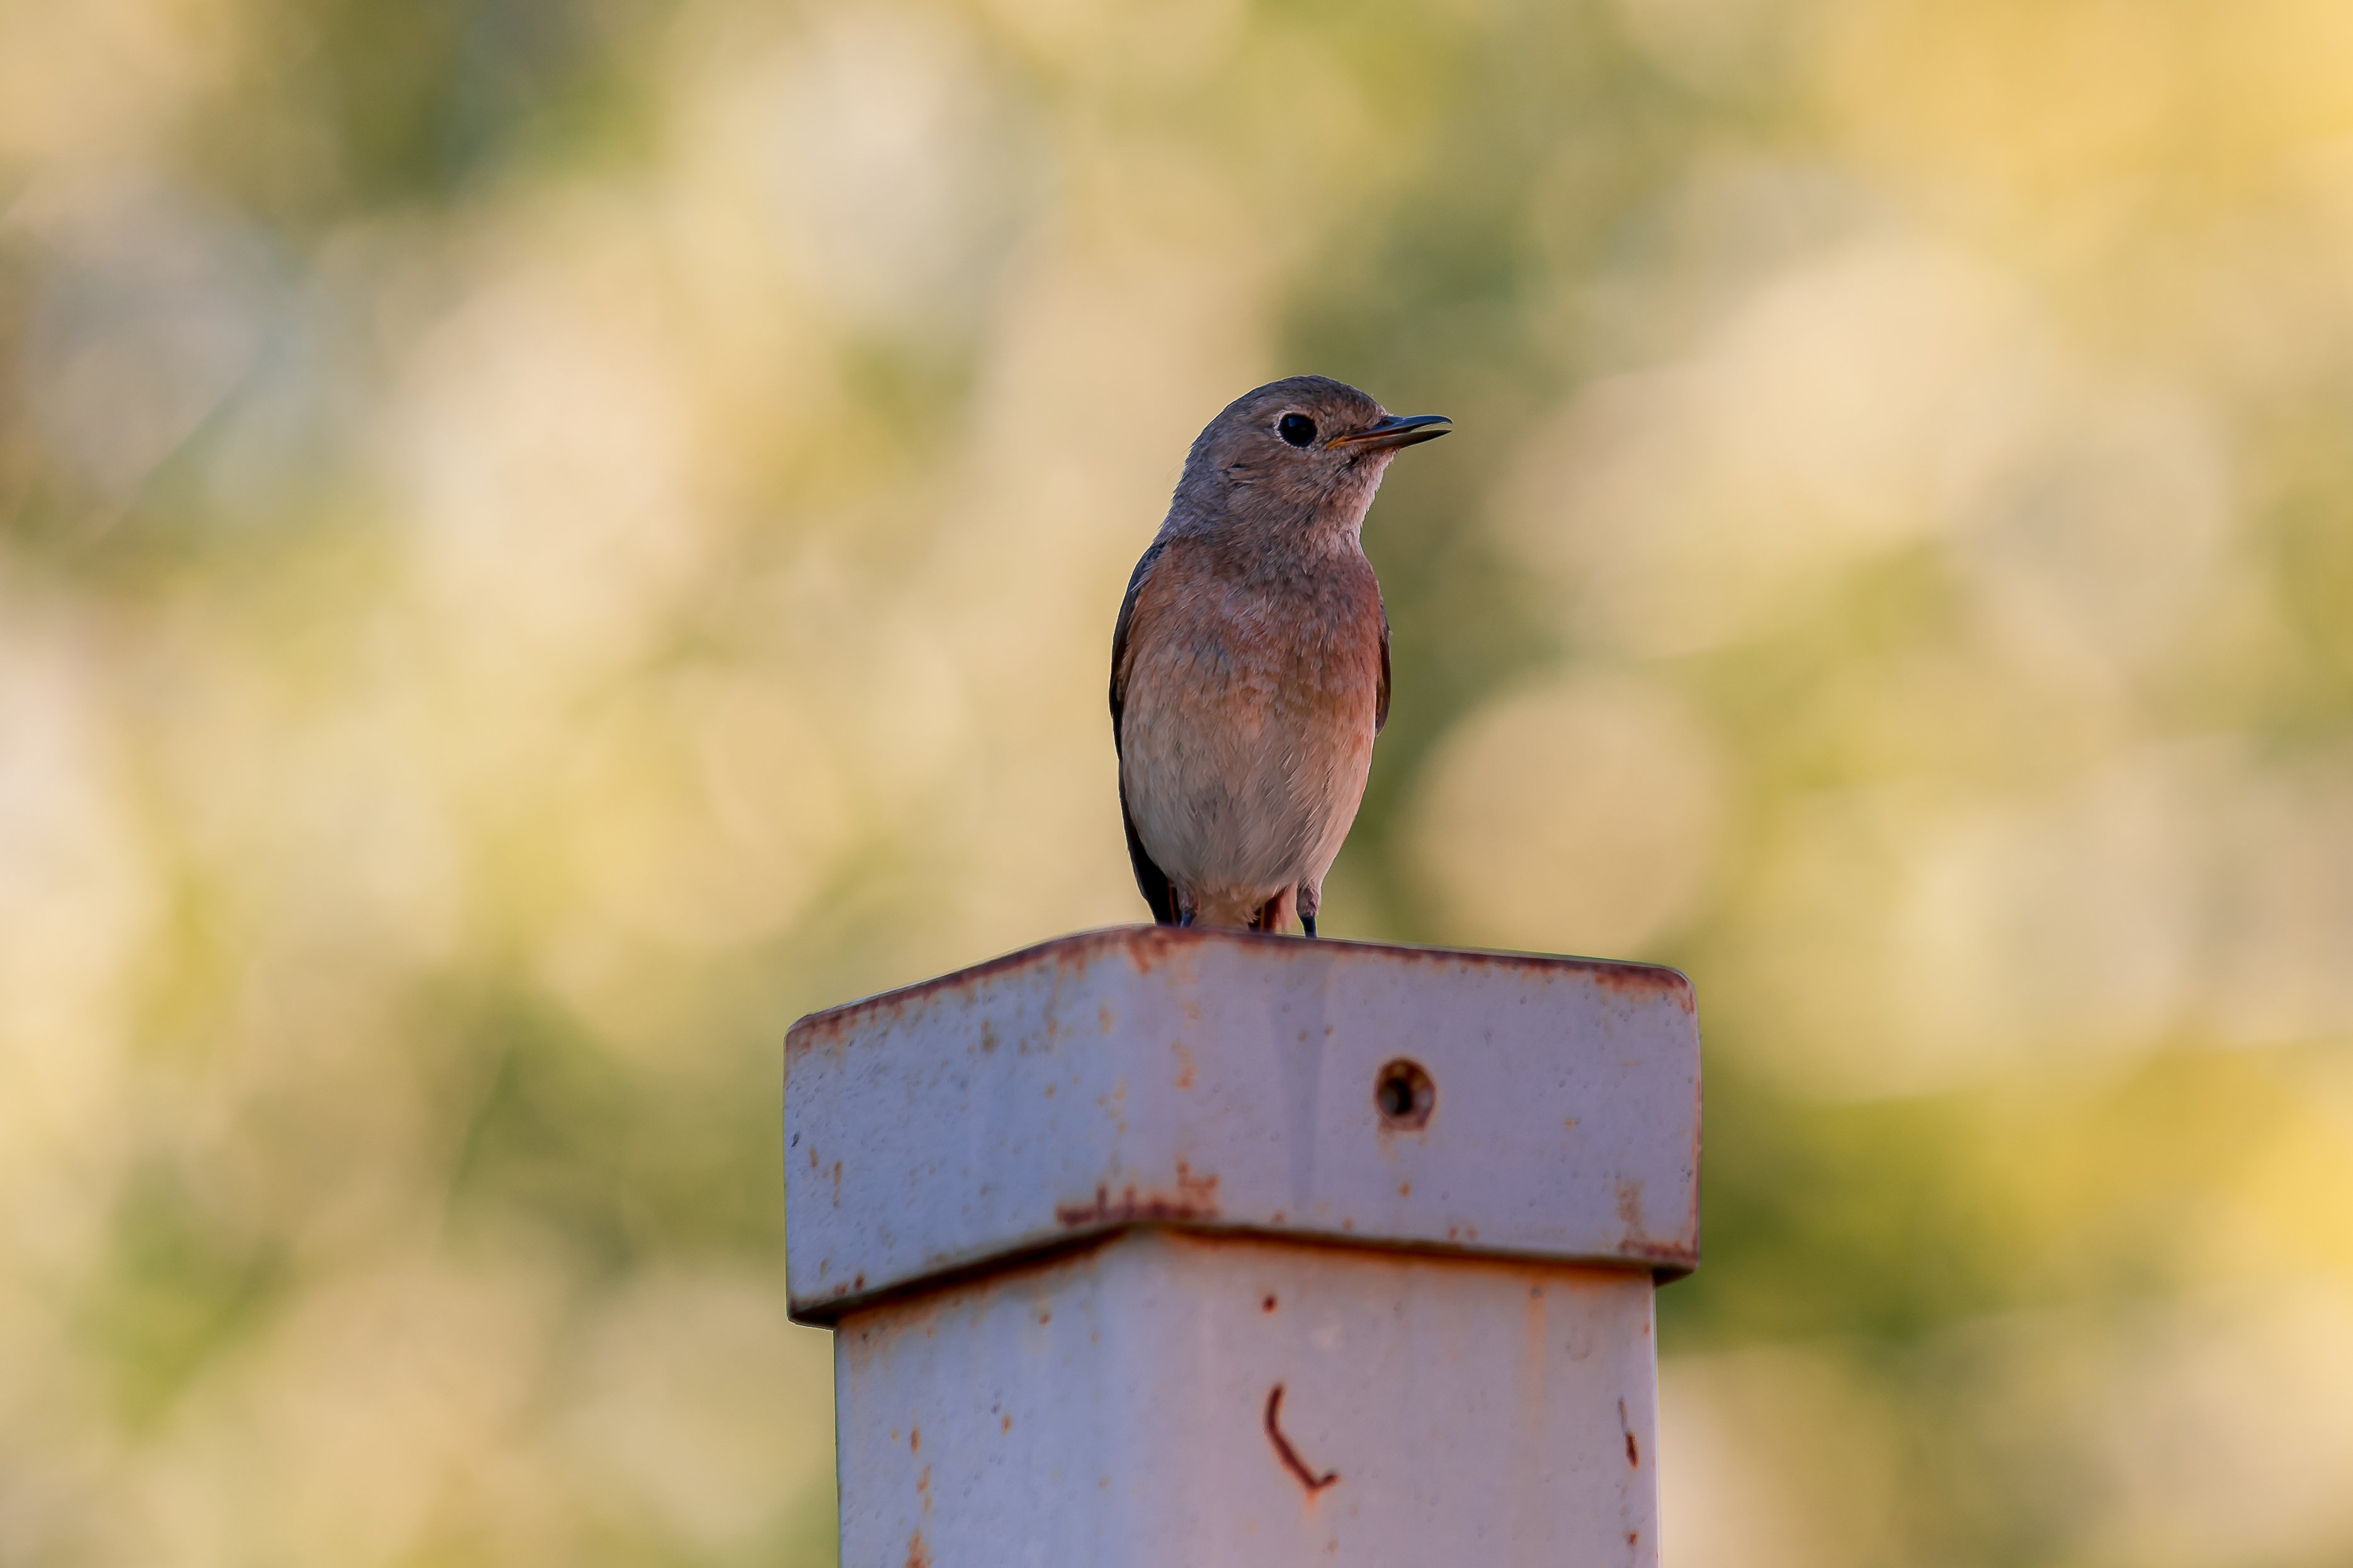
bird, animals, birds, nature, feather, plumage, eyes, wings, wing, flying, beautiful, summer, green, eastern bluebird, beak, wildlife, old world flycatcher, perching bird, nightingale, plant, birdhouse, songbird